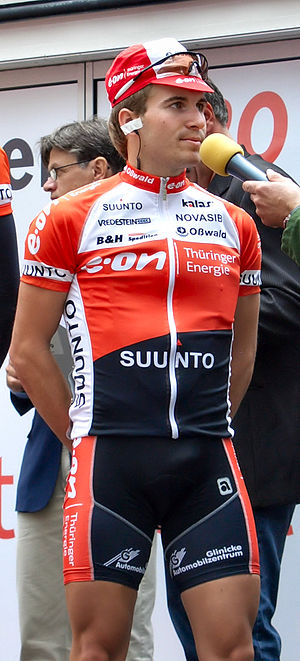
Sebastian Schwager
Sebastian Schwager er en tysk professionel cykelrytter, som cykler for det professionelle cykelhold Milram.